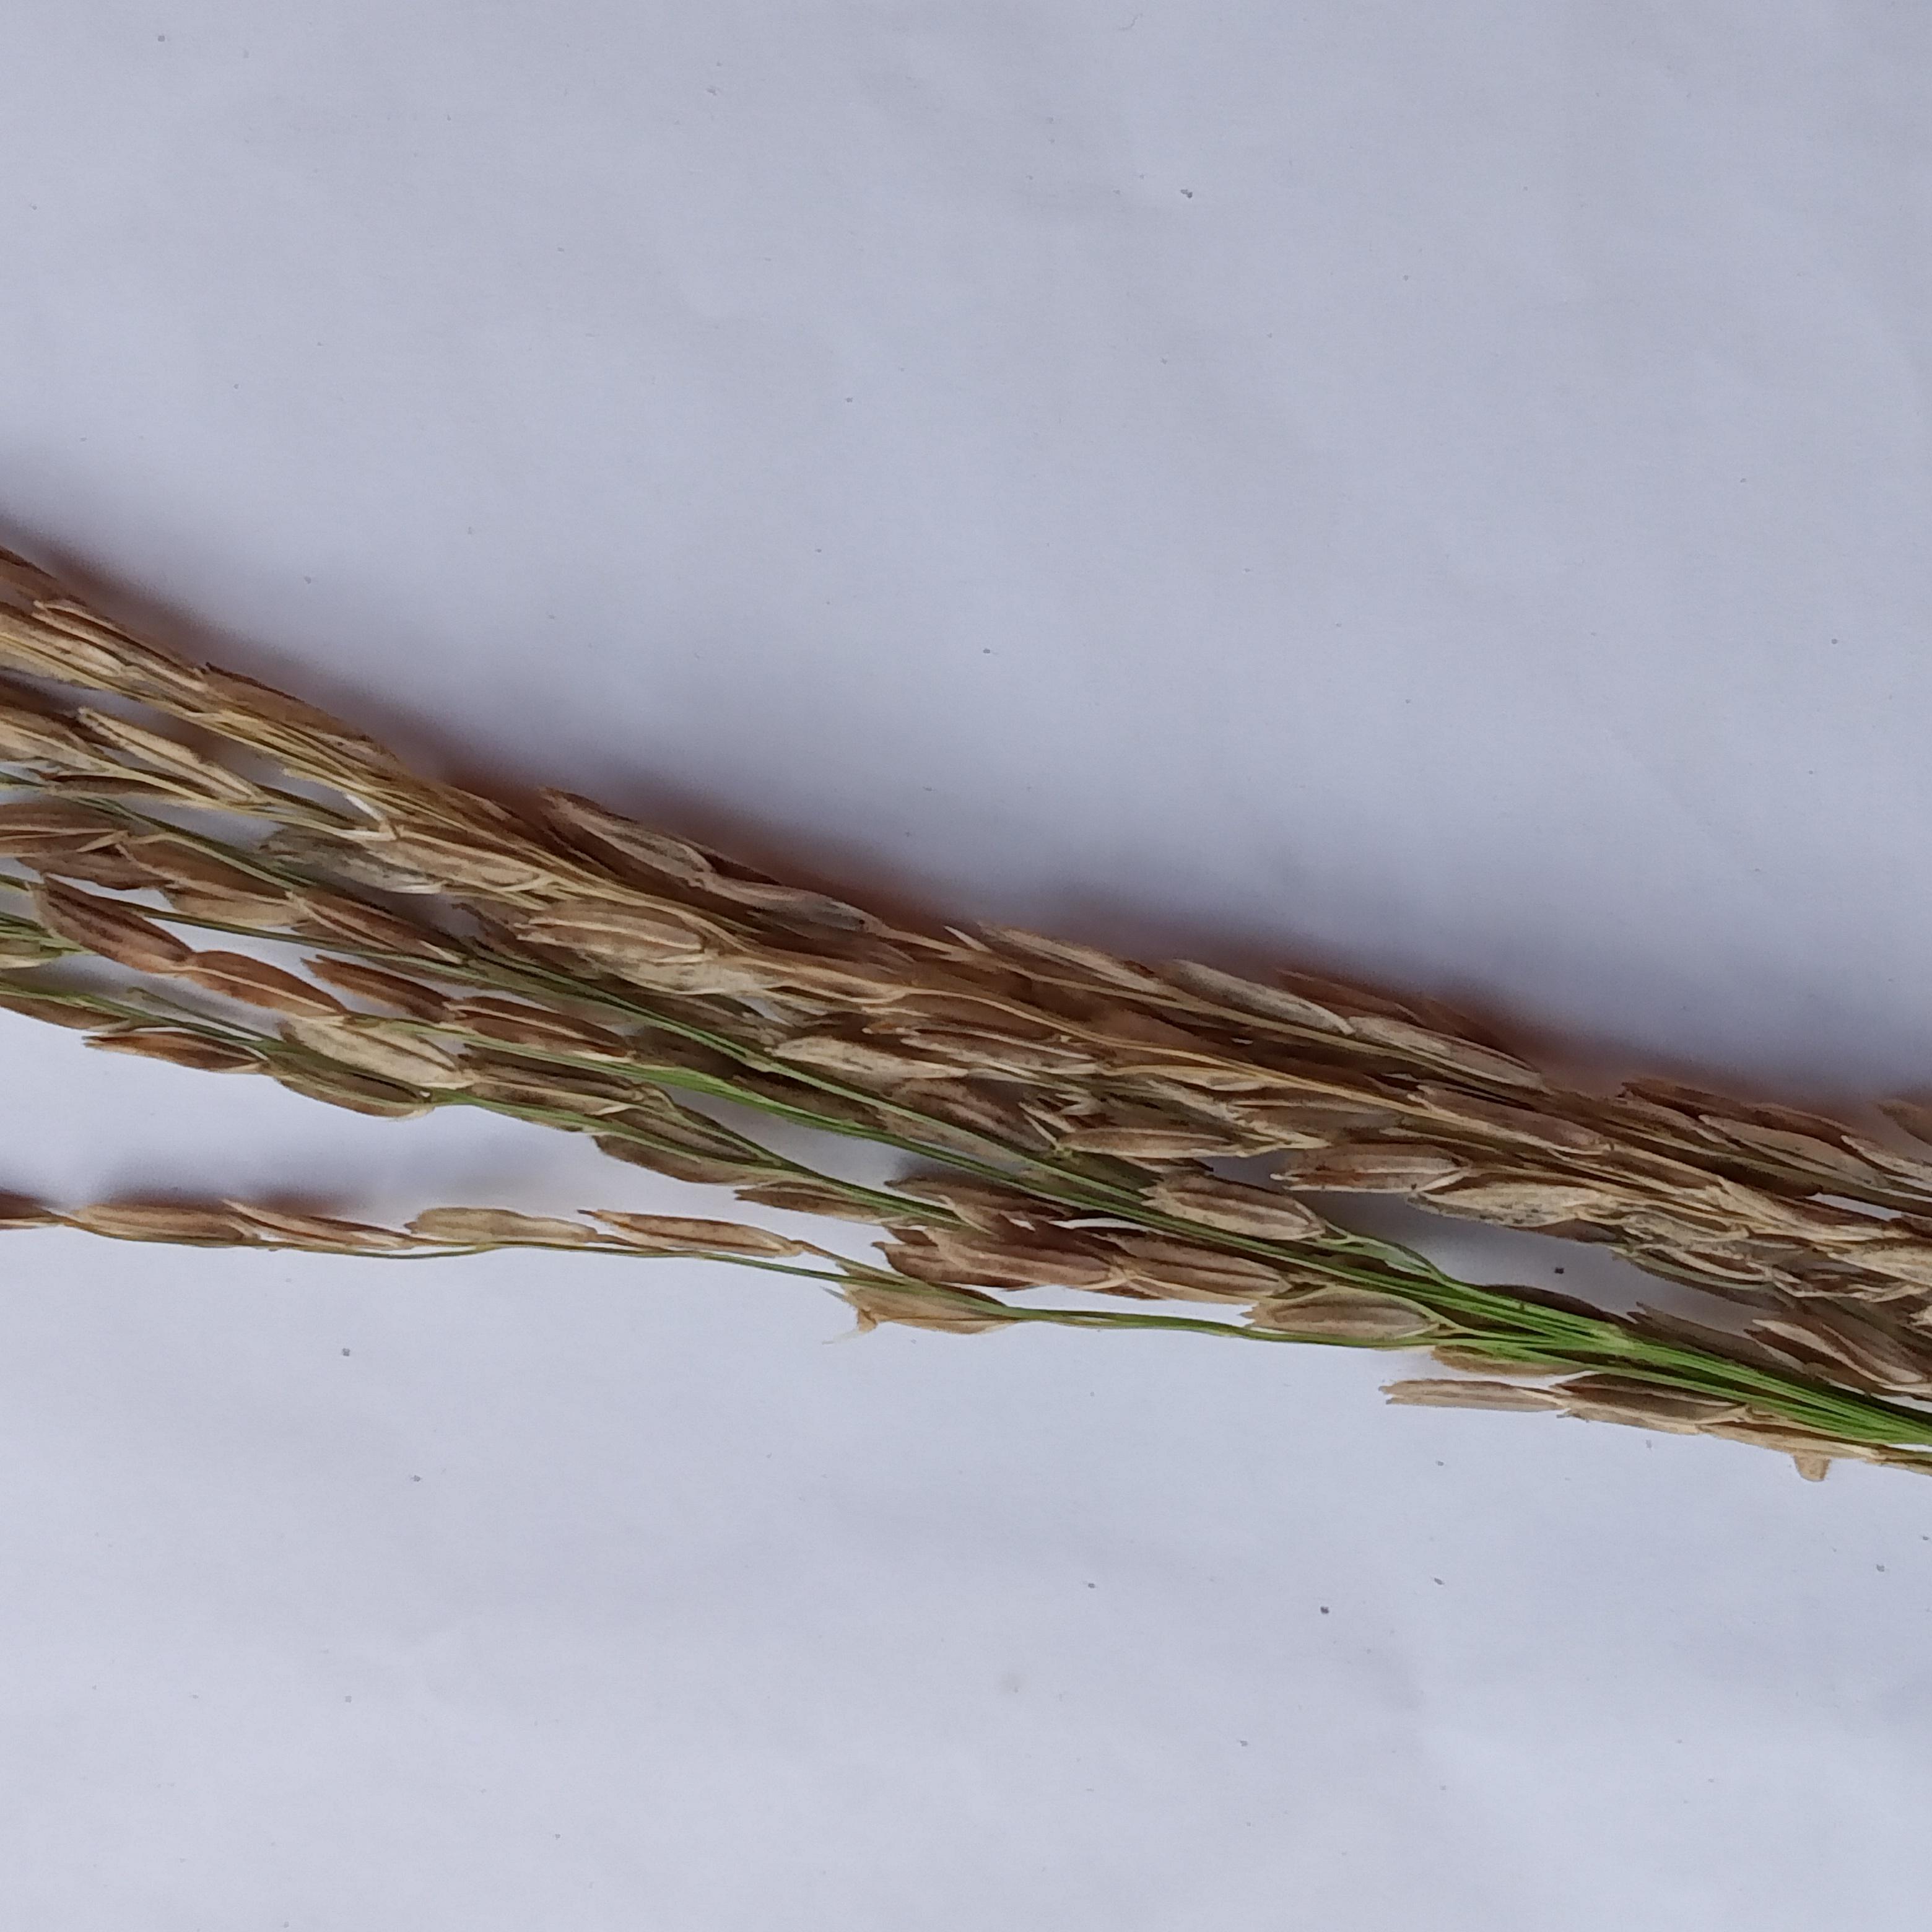
Label: Rice___Neck_Blast